Gansu

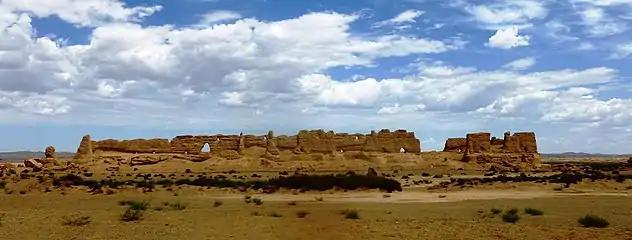
These rammed earth ruins of a granary in Hecang Fortress, located ~11 km (7 miles) northeast of the Western-Han-era Yumen Pass, were built during the Western Han (202 BC – 9 AD) and significantly rebuilt during the Western Jin (280–316 AD).

Gansu province is home to a little more than 25 million people. As of 2020, 47.7% of the population was rural, but much relocation in recent years has reduced this. Gansu is 89.4% Han and also has Hui, Tibetan, Dongxiang, Tu, Uyghurs, Yugur, Bonan, Mongolian, Salar and Kazakh minorities. Gansu province's community of Chinese Hui Muslims was bolstered by Hui Muslims resettled from Shaanxi province during the Dungan Revolt. Gansu is also a historical home, along with Shaanxi, of the dialect of the Dungans, who migrated to Central Asia. The southwestern corner of Gansu is home to a large ethnic Tibetan population. Modern Gansu is dominated by Lanzhou city and Linxia Hui prefectures, their growth hides the stark fact that much of the rest of the province is rapidly losing population.